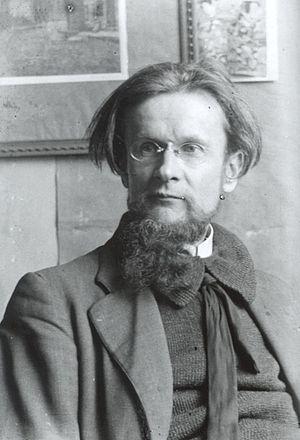
Konstanty Brandel né le 10 avril 1880 à Varsovie et mort le 7 décembre 1970 à Paris est un peintre et graveur polonais.